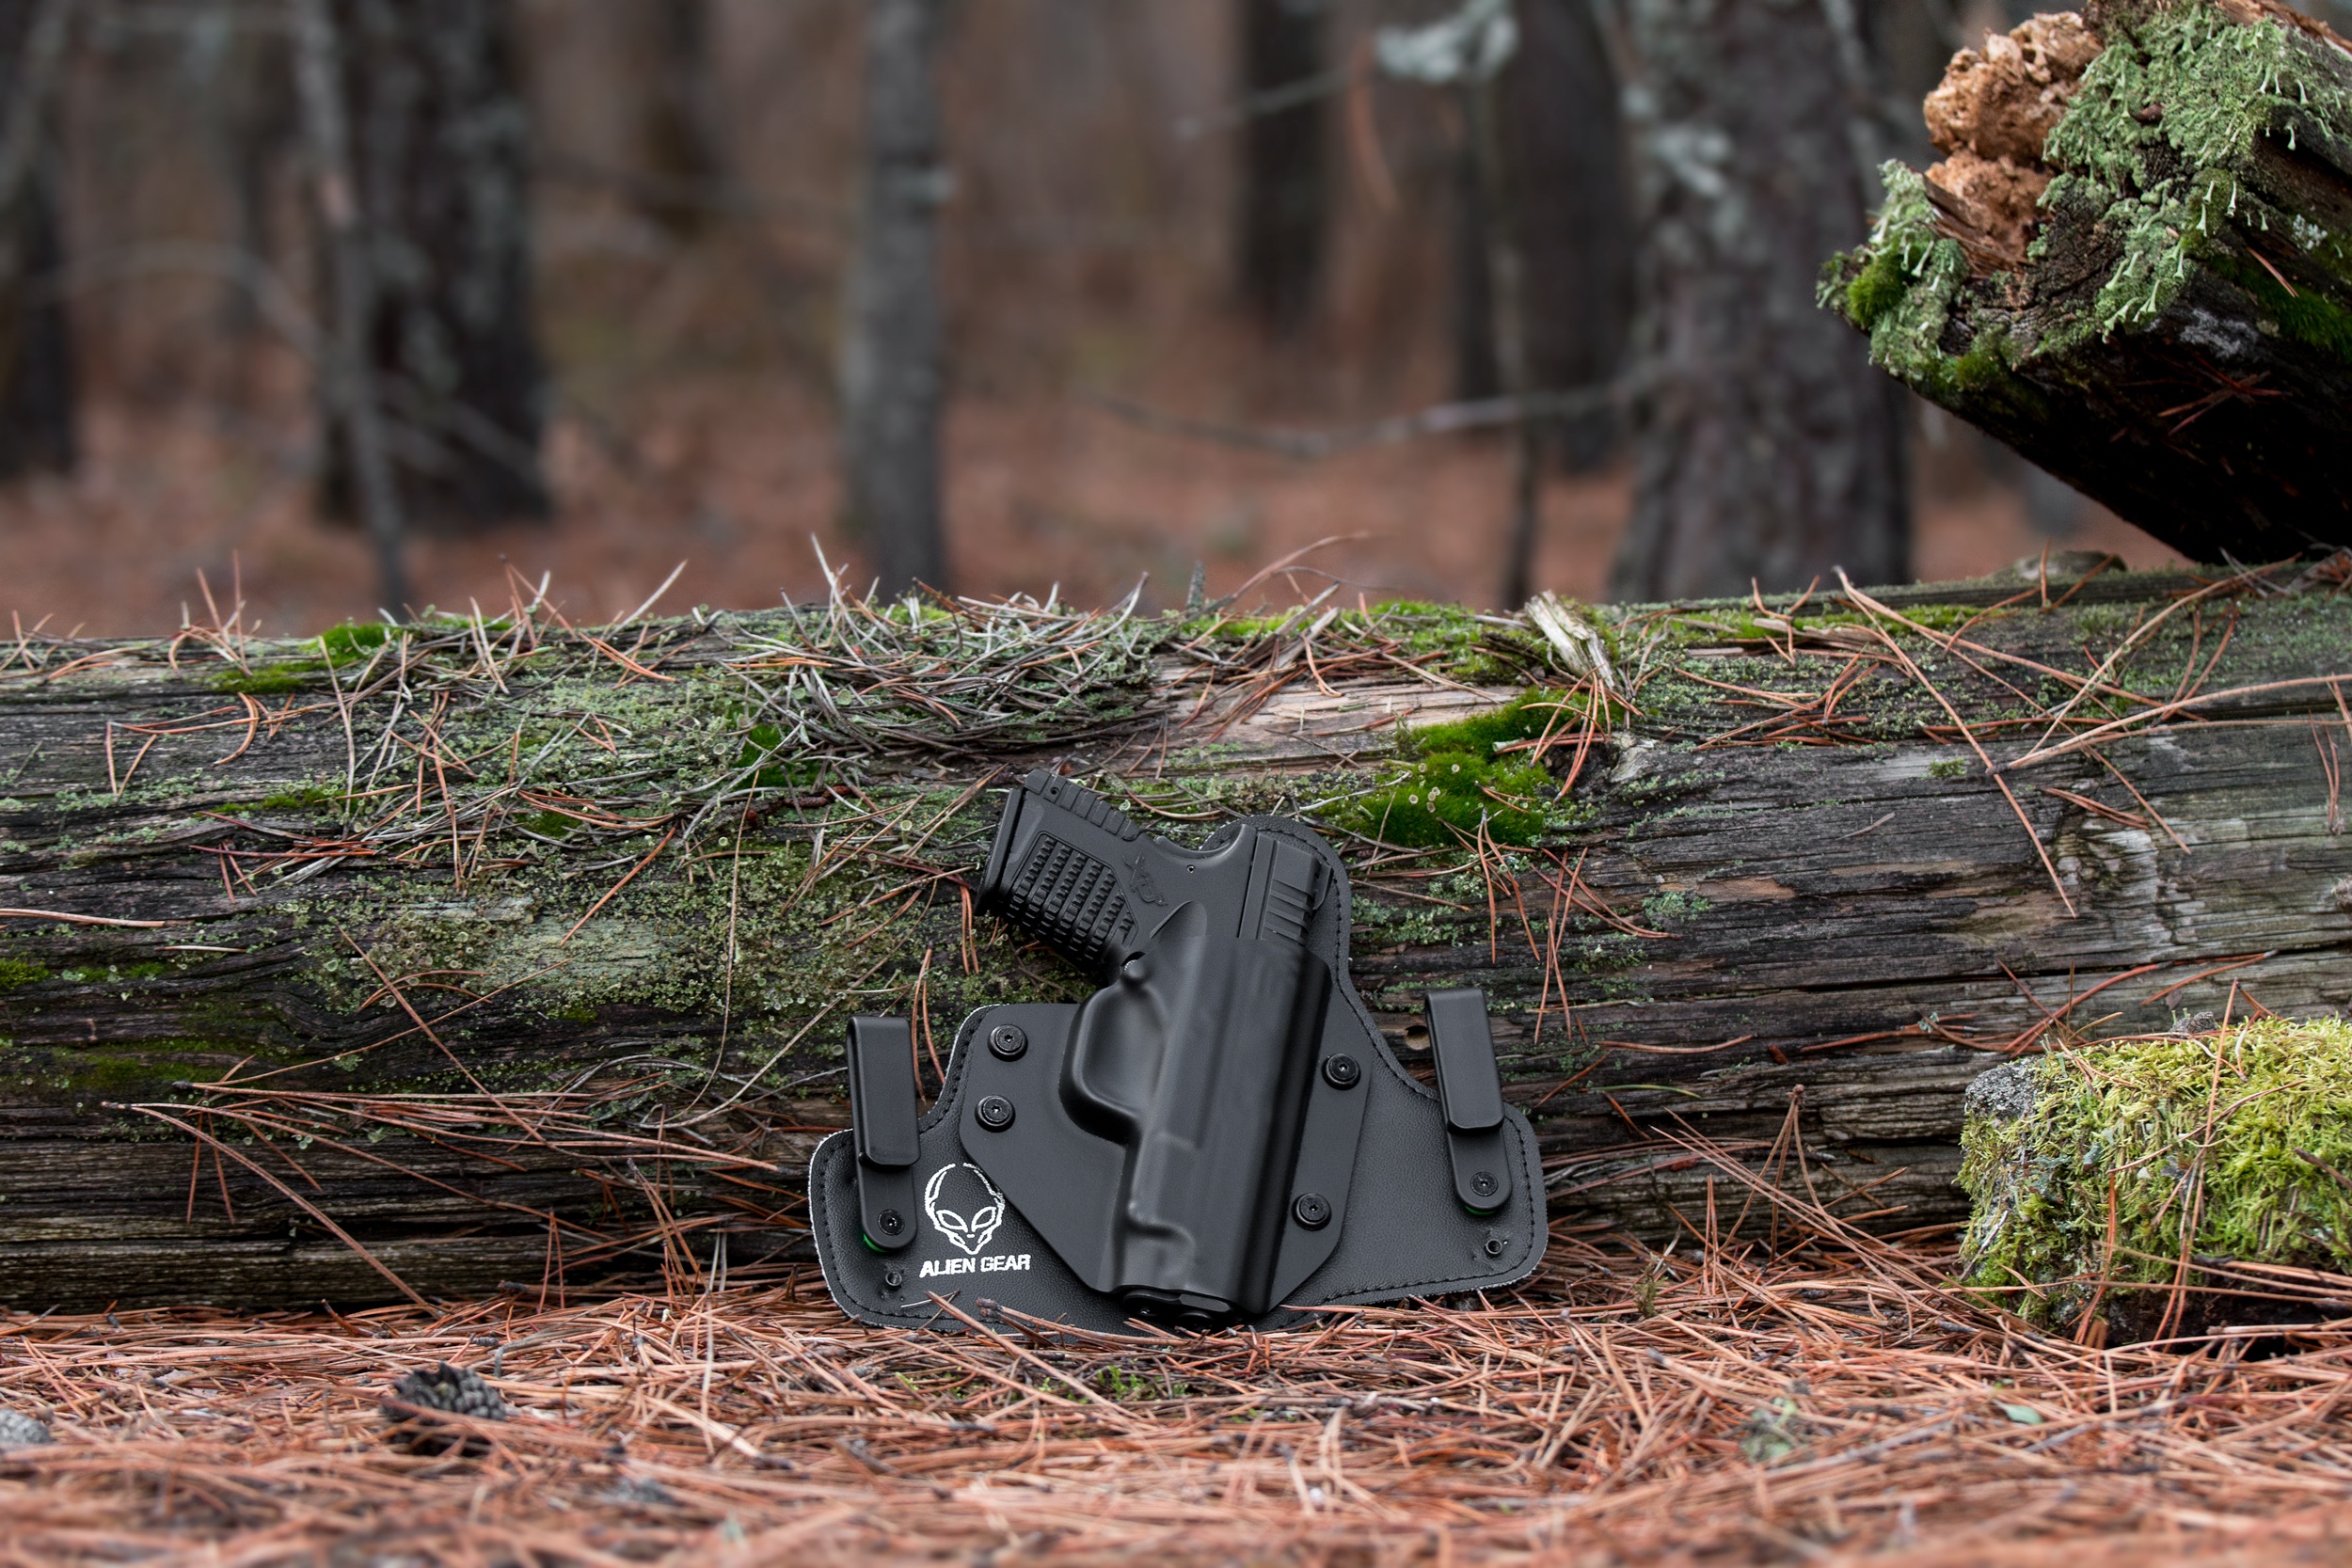
tree, nature, forest, grass, rock, wilderness, plant, wood, leaf, wildlife, autumn, usa, soil, weapon, security, barrel, criminal, american, drawing, danger, gun, wetland, shot, woodland, tree stump, crime, protection, habitat, dangerous, defense, pistol, shooter, handgun, revolver, armed, firearm, concealed, 2nd amendment, holster, ccw, natural environment, woody plant, outlaw, gun holster, gunslinger, gunfighter, concealed carry holsters, gun accessories, gunfight